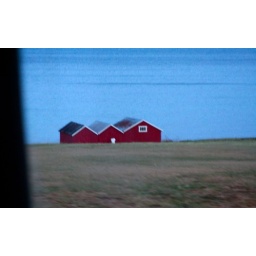
A typical red house next to a lake, between Fauske and Narvik in Norway.